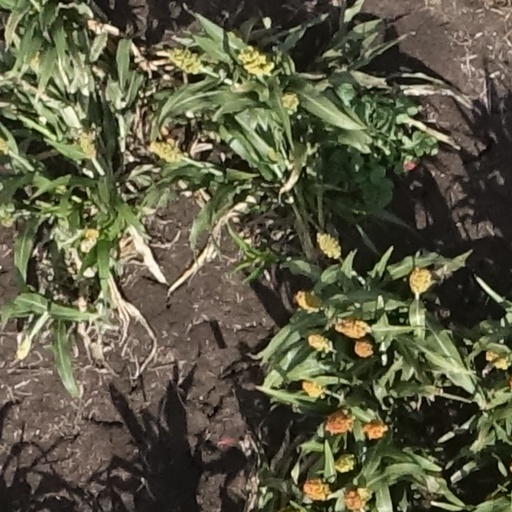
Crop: sorghum